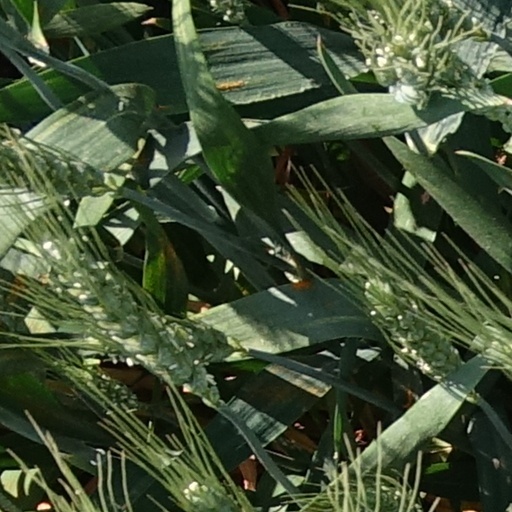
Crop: wheat